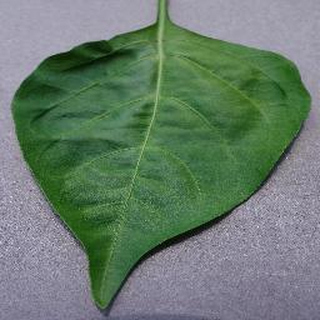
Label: healthy_bell_pepper